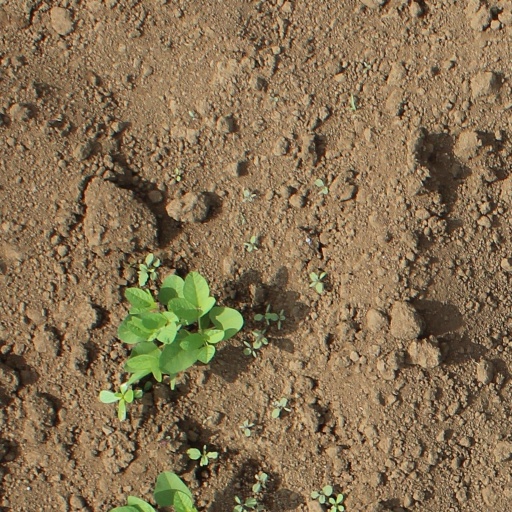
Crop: soybean